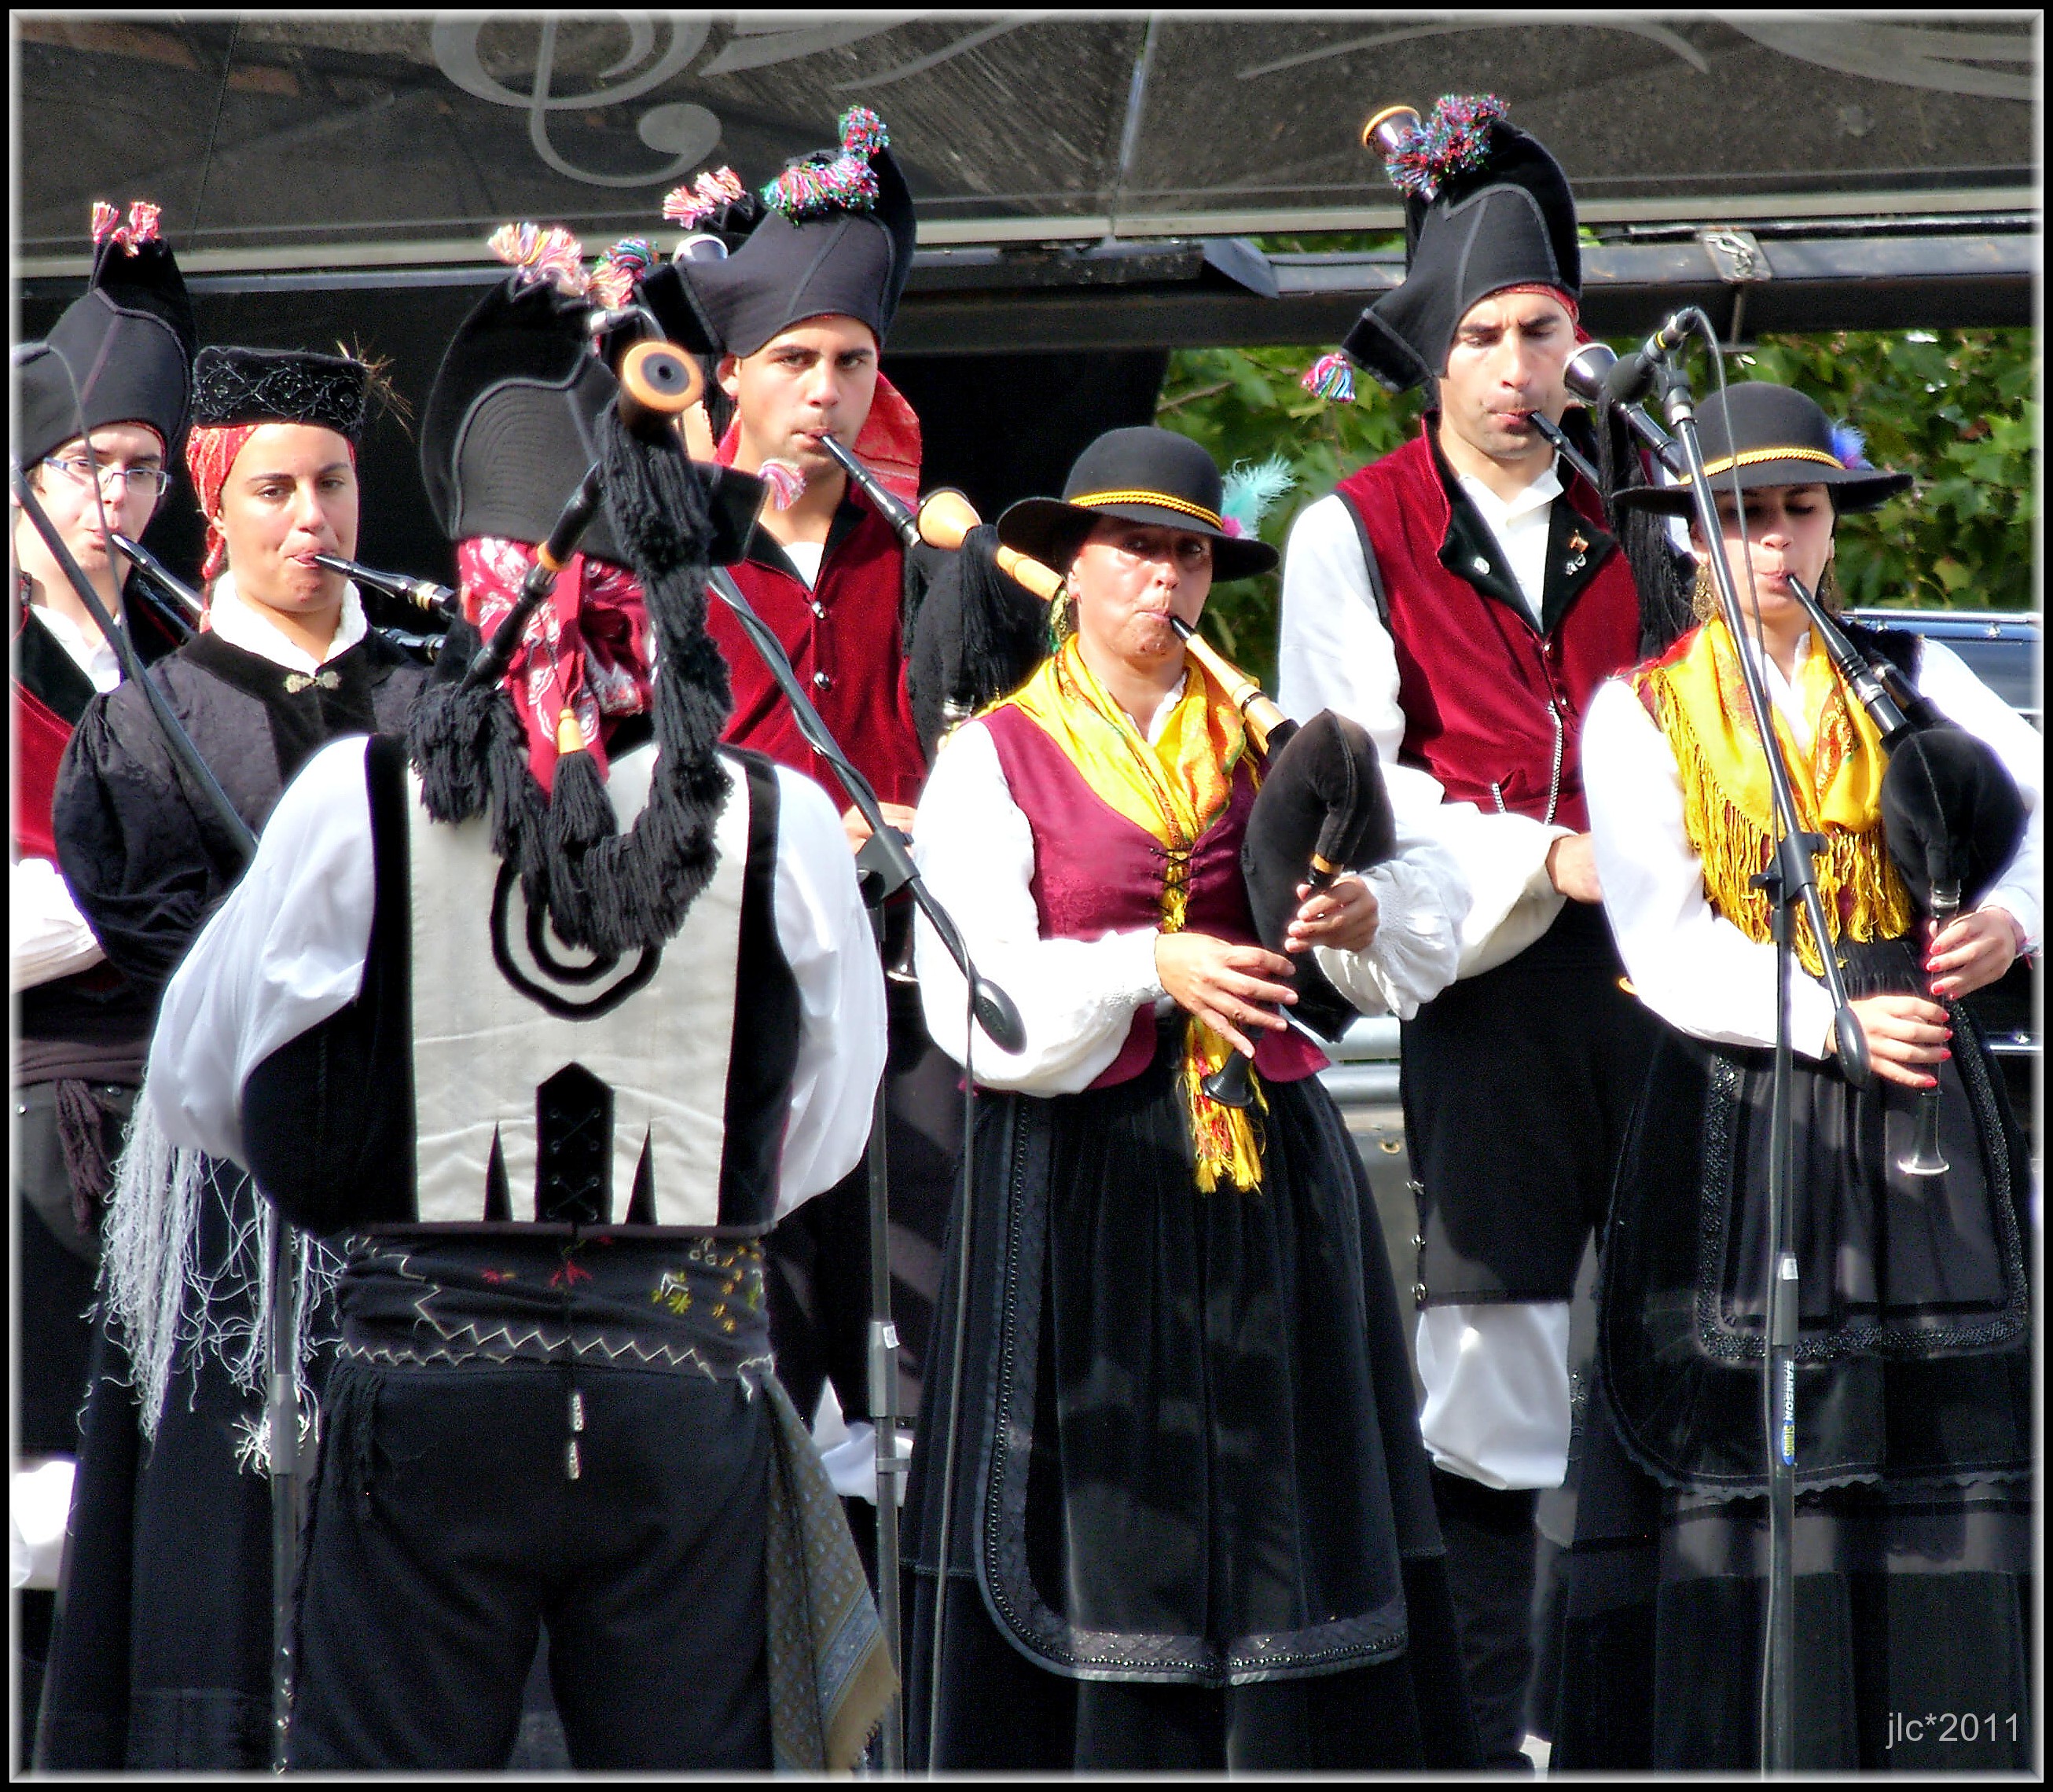
people, europe, musician, clothing, festival, spain, europa, gente, fiestas, galicia, event, musica, musiciens, costume, folk, espana, personas, galiza, xente, folclore, musicos, gaiteiros, lacoruna, festas, acoru a, coru a, gaitas, trajesregionales, musical theatre